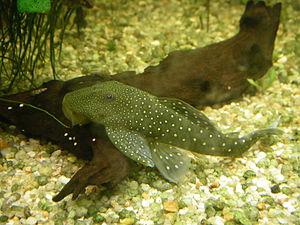
Loricariidae L128